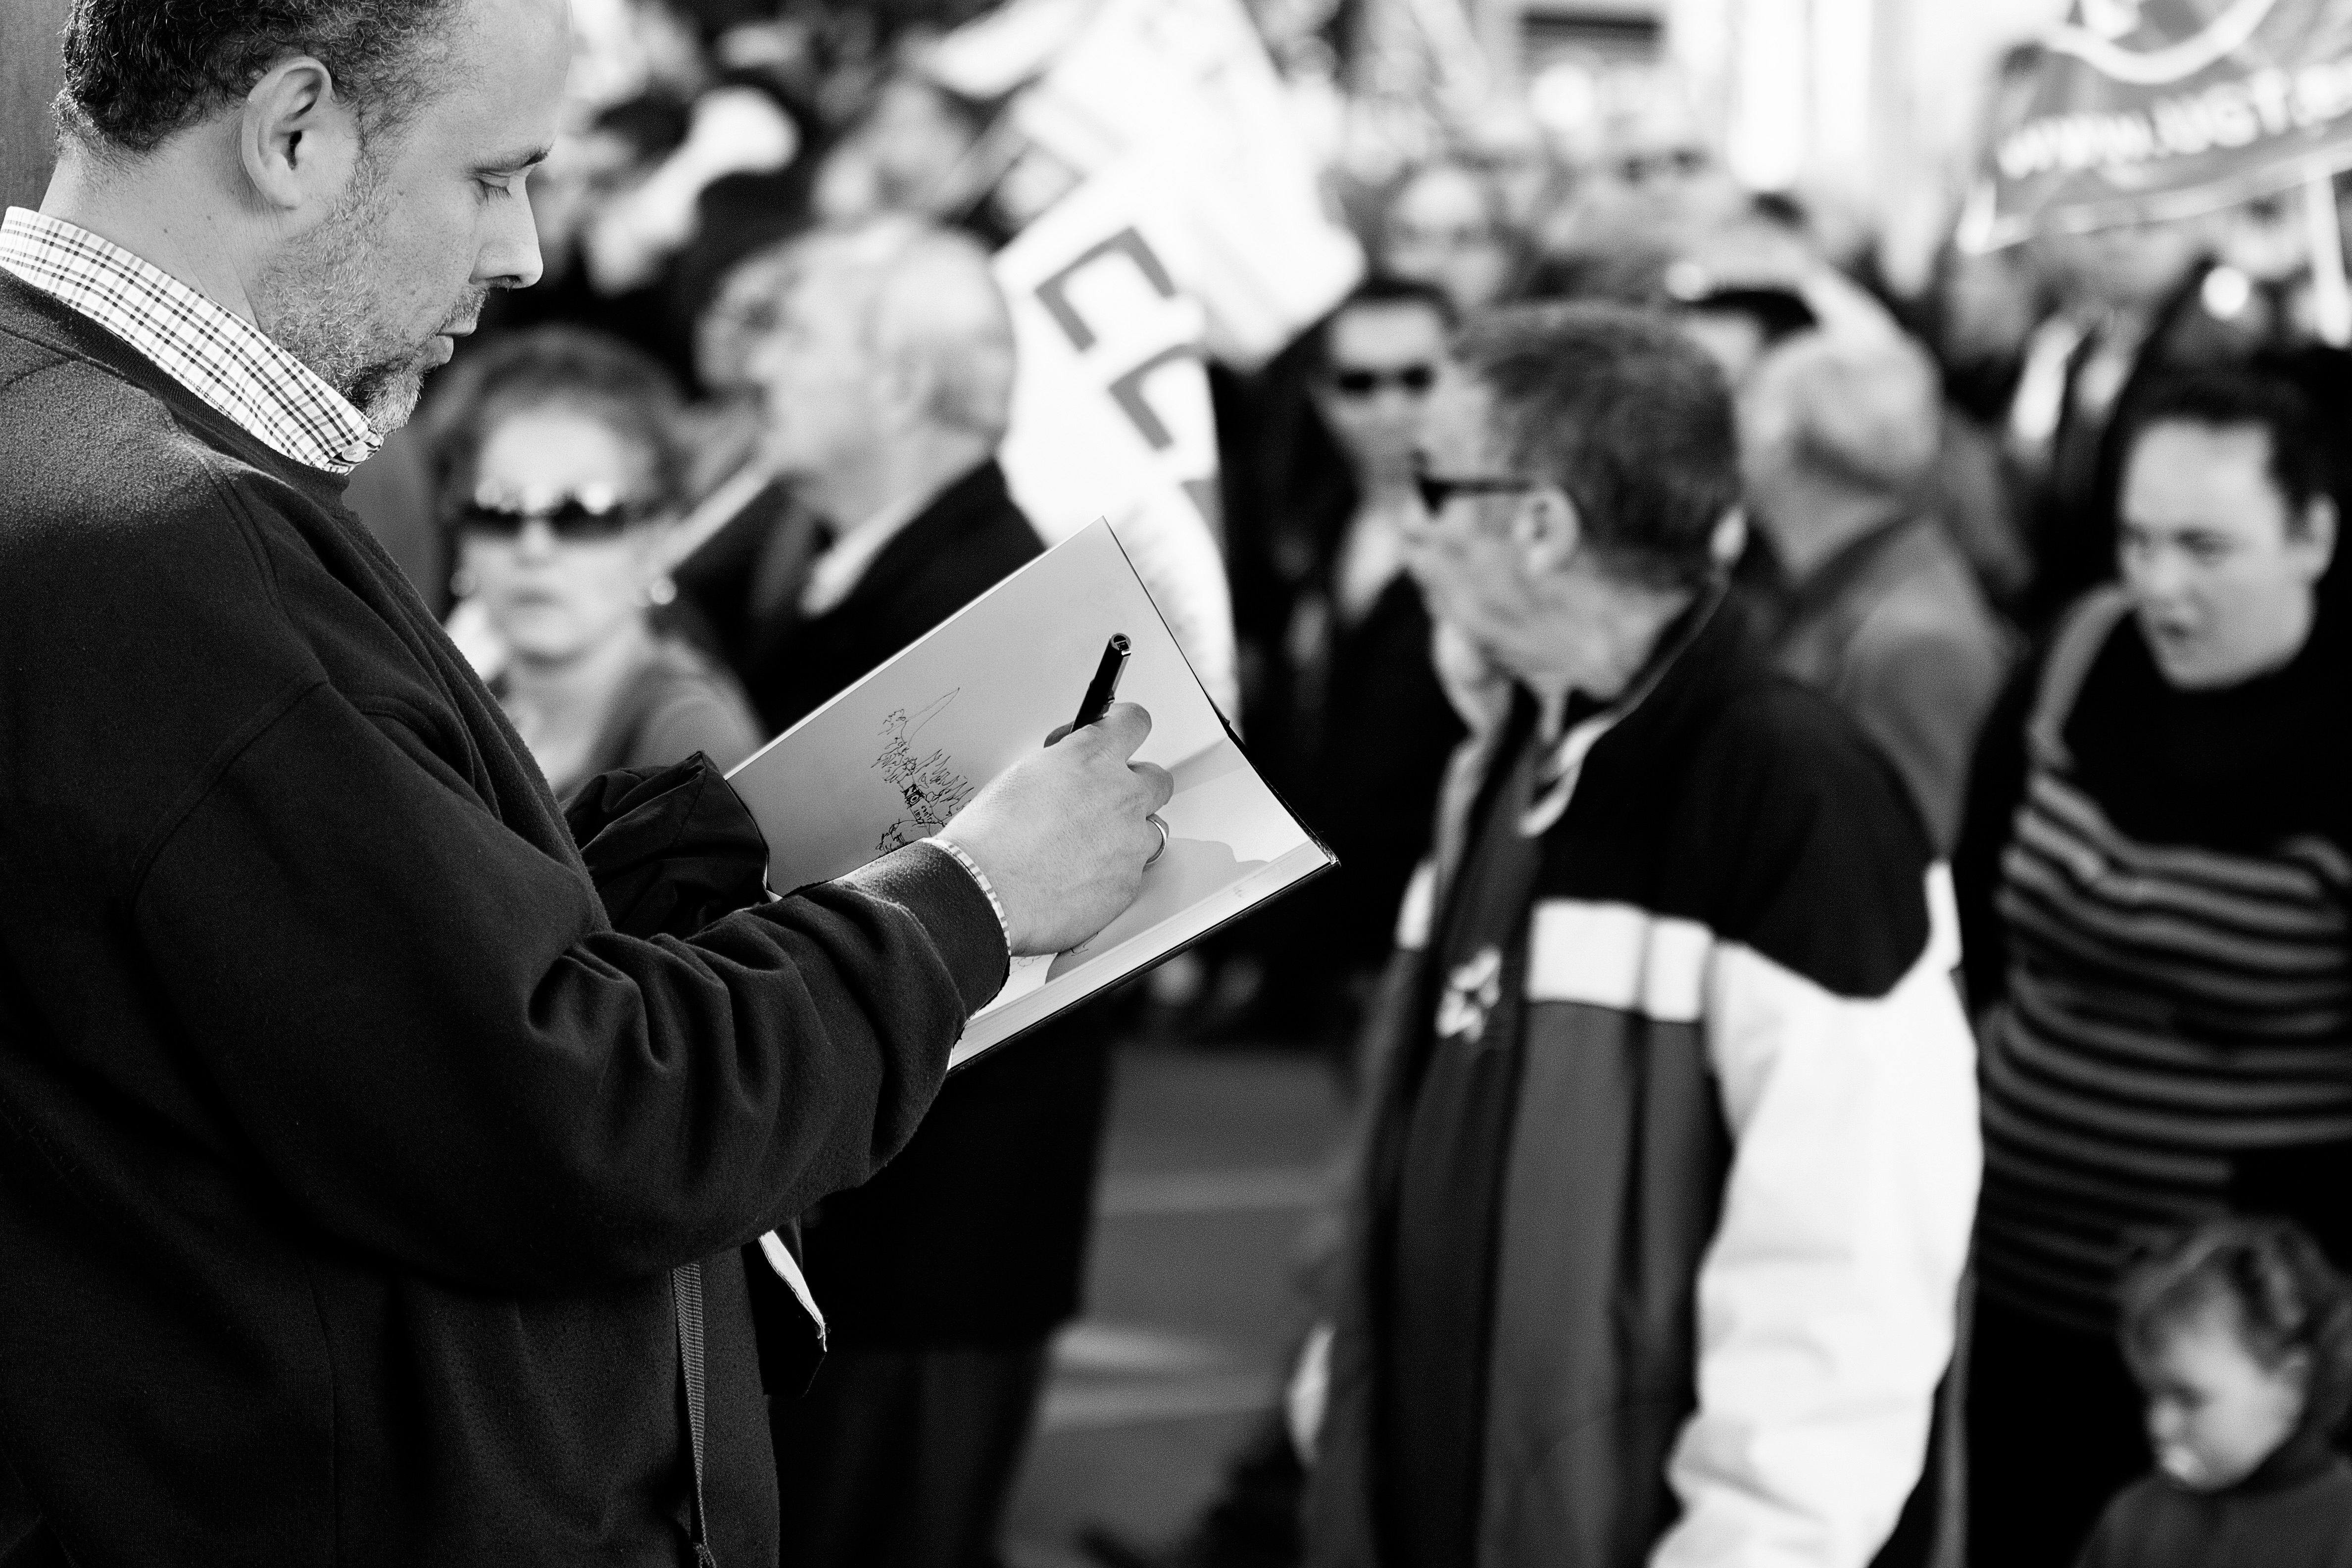
person, black and white, people, crowd, musician, monochrome, photograph, monochrome photography